Bhishma Parva

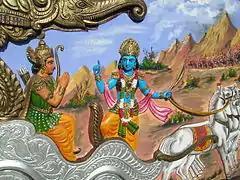
Krishna explains to Arjuna why a just war must be fought, nature of life, and the paths to moksa. This treatise is present in Bhishma Parva, and known as Bhagavad Gita.

Bhishma Parva was composed in Sanskrit. Several translations of the book in English are available. Two translations from the 19th century, now in the public domain, are those by Kisari Mohan Ganguli and Manmatha Nath Dutt. The translations vary with each translator's interpretations.